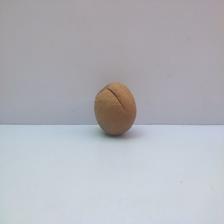
Size: Spoiled